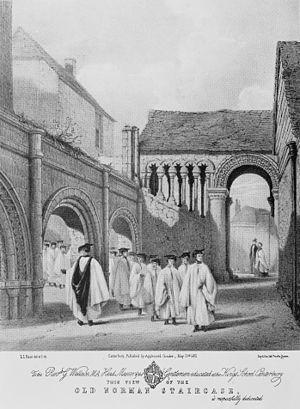
William Harvey, né à Folkestone le 1ᵉʳ avril 1578 et mort à Roehampton à Londres le 3 juin 1657, est un médecin anglais. On lui attribue la découverte et la démonstration de la circulation sanguine générale, dans son ouvrage majeur de Motu Cordis.